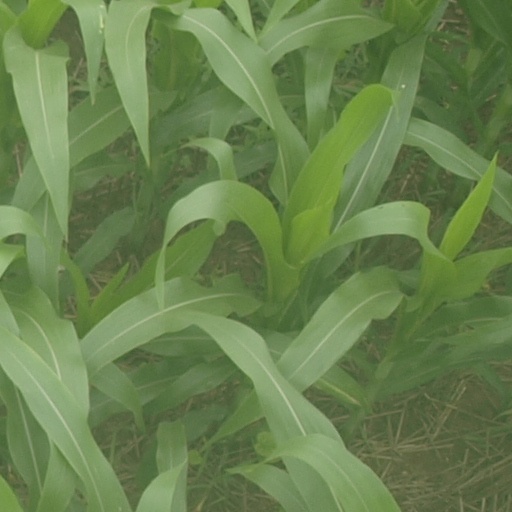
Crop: maize; corn